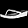
Label: Sandal